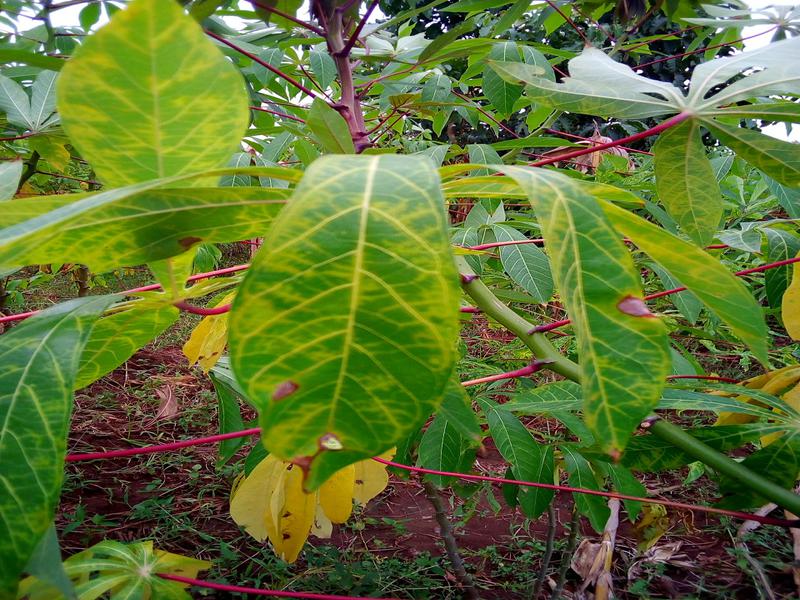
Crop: cassava
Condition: brown_streak_disease